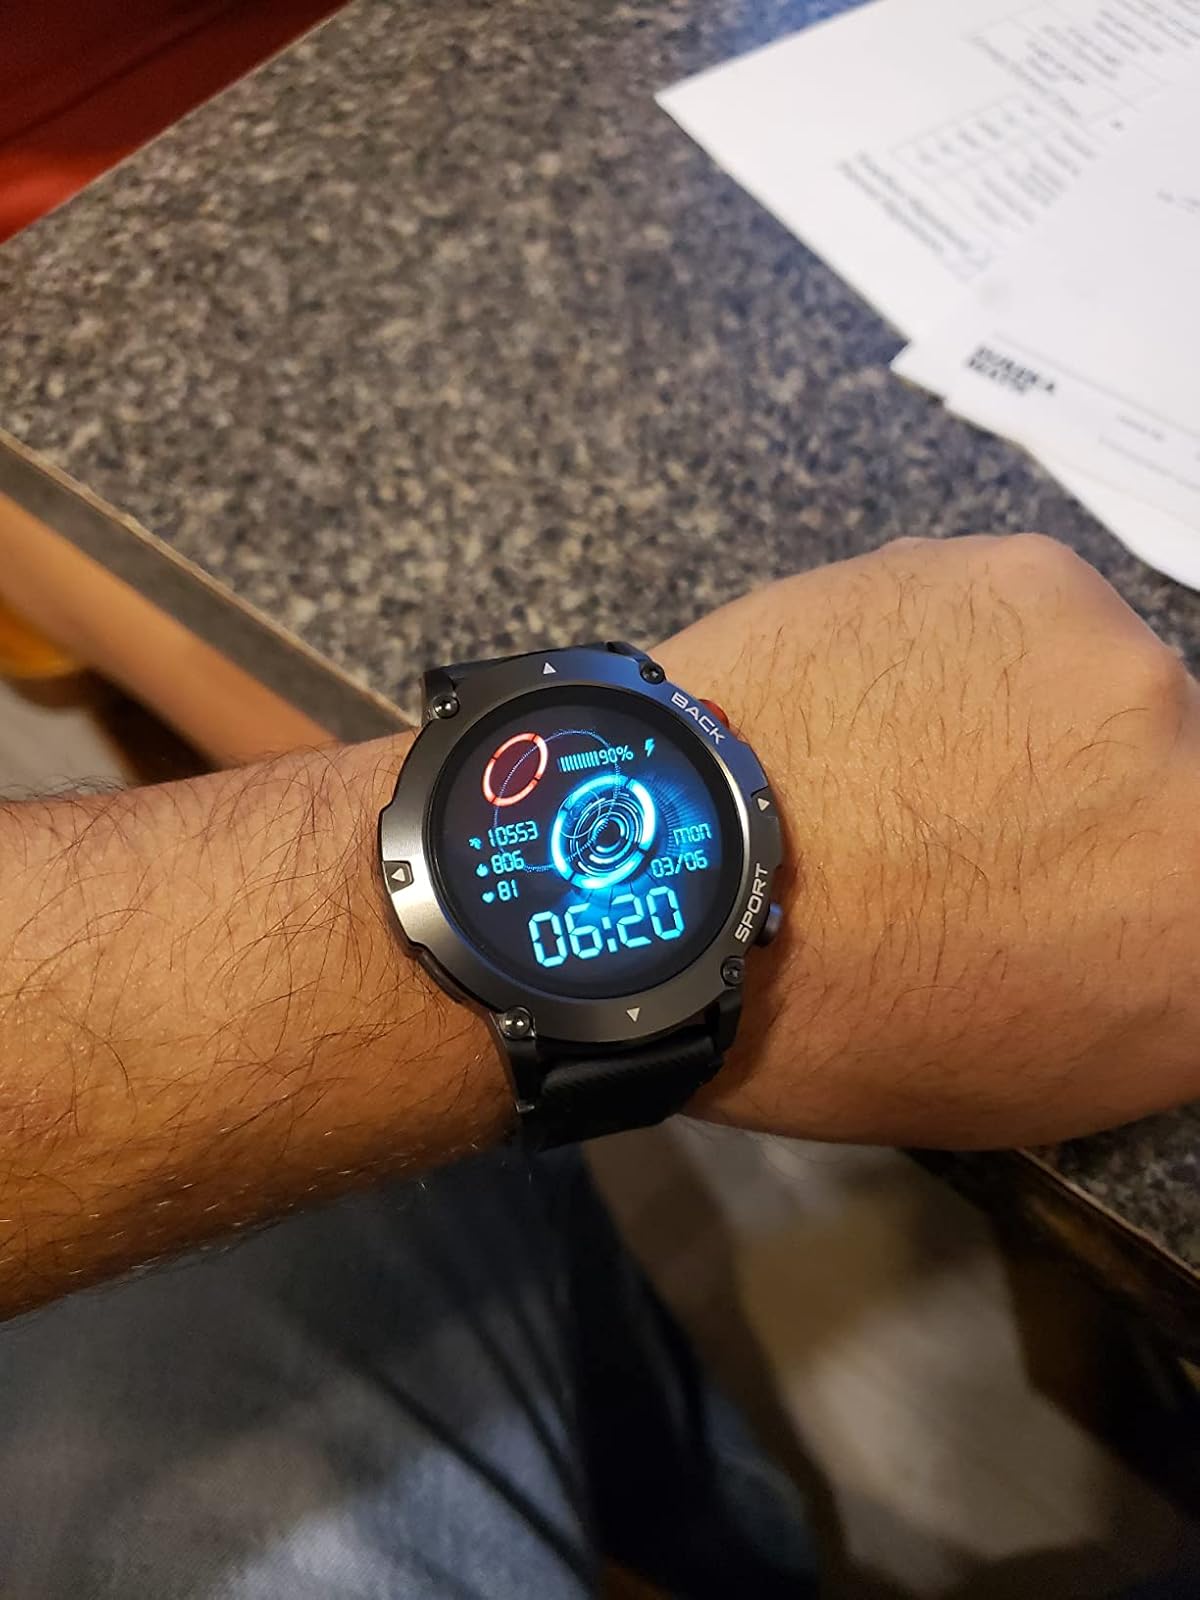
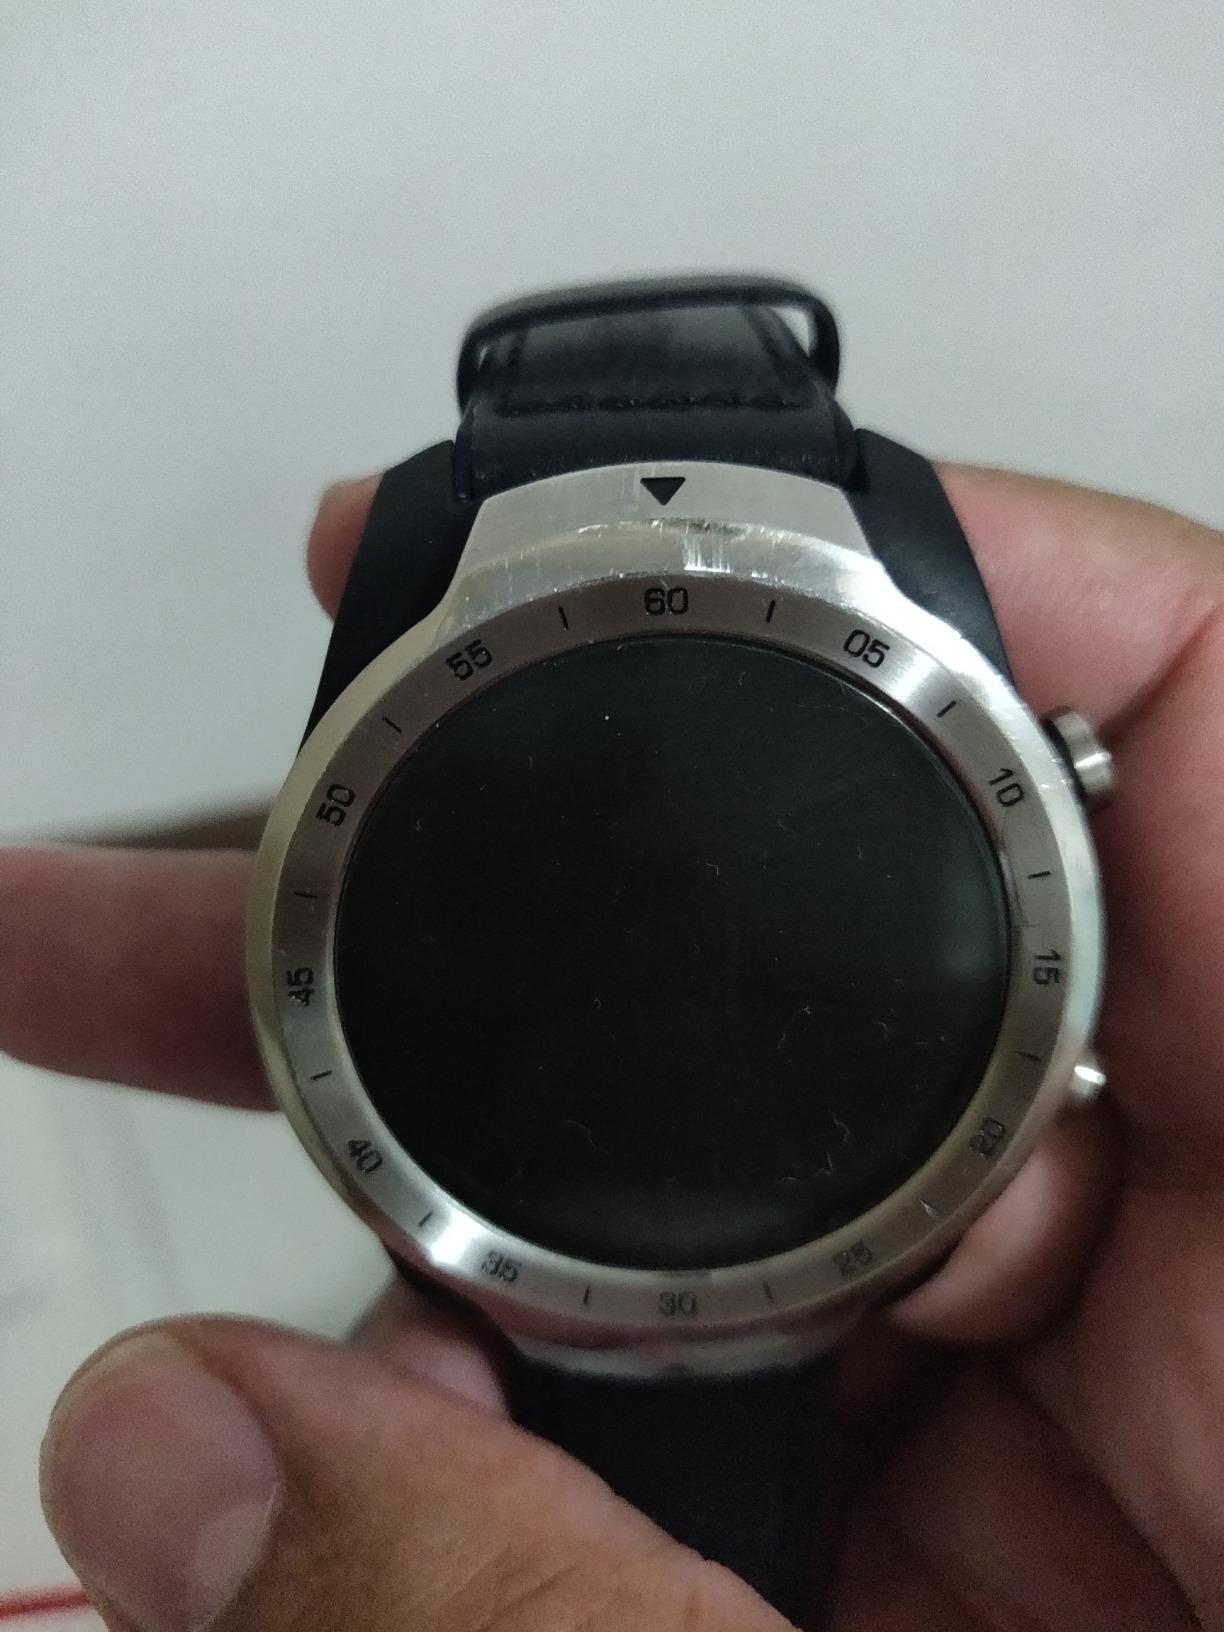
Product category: smartwatch
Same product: no